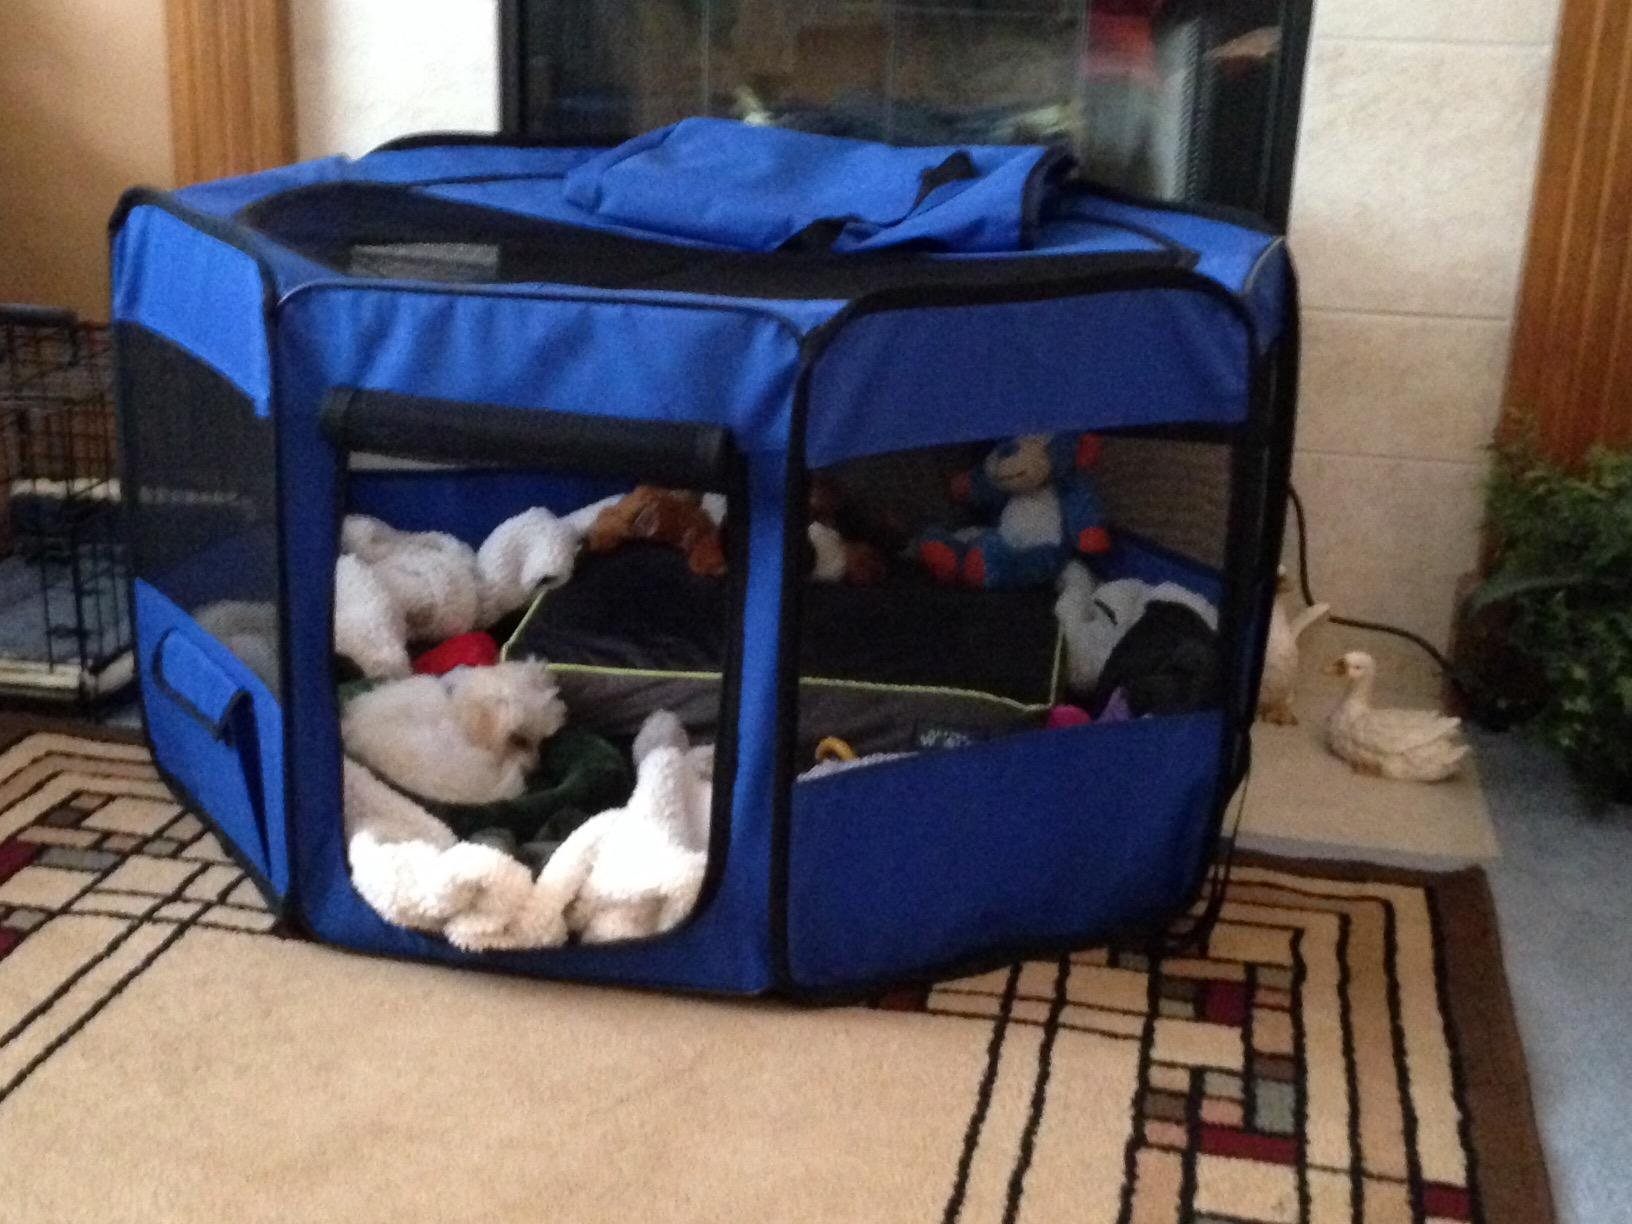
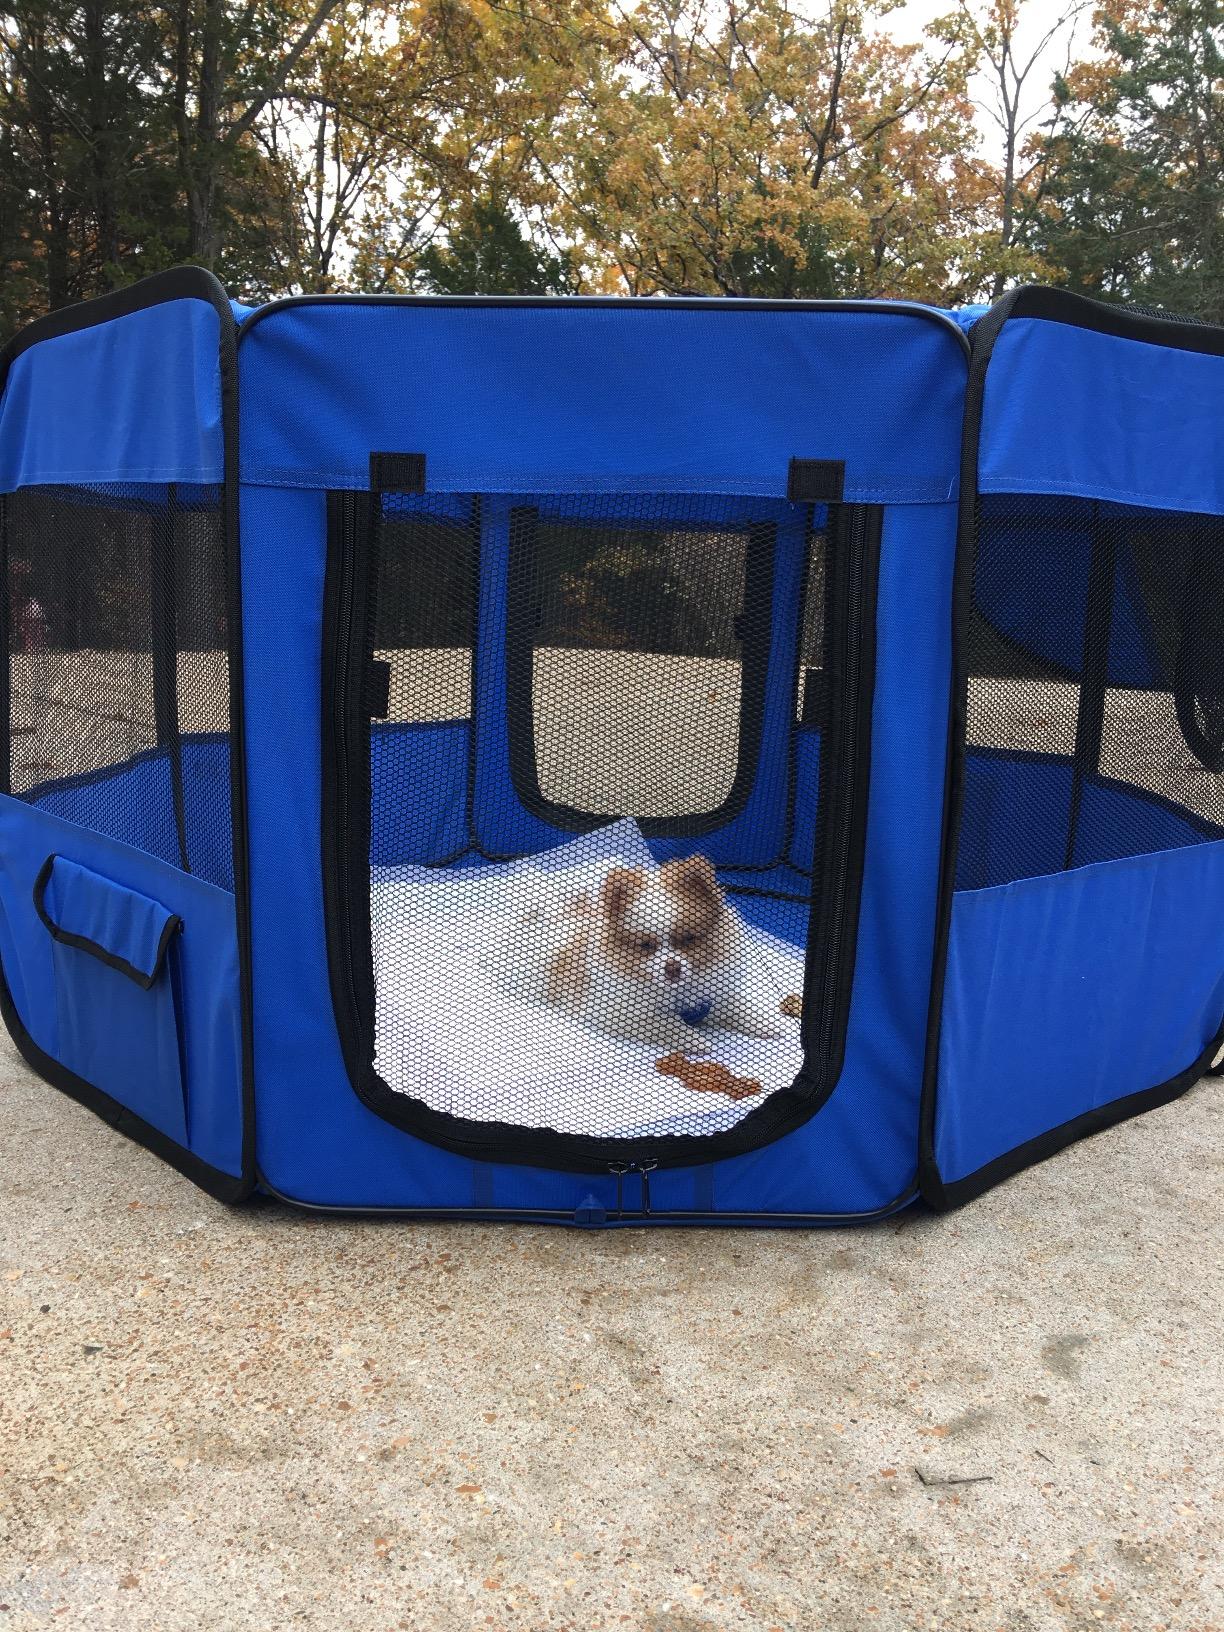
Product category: items_kennel
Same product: yes